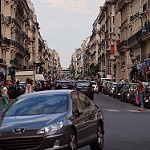
Scene: Outdoor